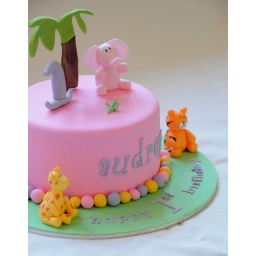
7&amp;quot; white marble buttercake with strawberry swirls, layered in pink buttercream.